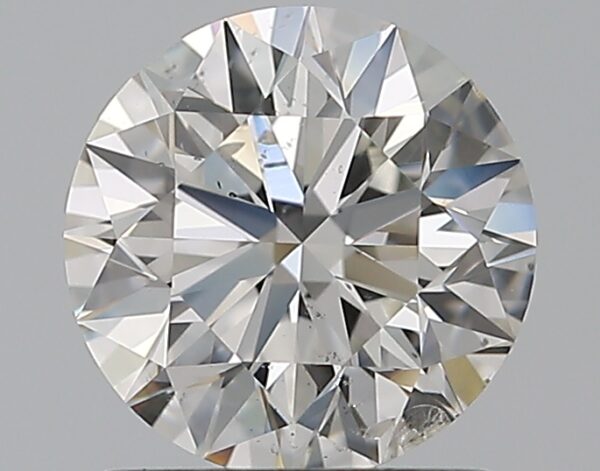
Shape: round
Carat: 1.01
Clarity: SI2
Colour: G
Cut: EX
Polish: EX
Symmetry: EX
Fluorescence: N
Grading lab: GIA
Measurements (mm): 6.35 x 6.4 x 4